José María de Orbe y Gaytán

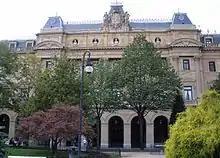
Gipuzkoan diputacion HQ, Donostia

In 1911 Valde-Espina renewed his bid for the provincial self-government, though this time for Diputación Provincial de Guipúscoa. Running from the district of Irun he was successful and later the same year he assumed presidency of the entire body. Progressist and democratic press agonized that "caudillo de la guerra civil, el marqués de Valdespina, es presidente de la diputación de Guipuzcoa", the Carlist one enjoyed days of triumph, though the latter were probably less happy about Valde-Espina entertaining the usurper king Alfonso XIII either when in the province or in Madrid. He remained head of the provincial government in 1911, 1912 and 1915, when he failed to get re-elected from Tolosa. His term was not marked by particular controversy, perhaps except a conflict related to a newly constructed railway line, deemed pursuant to Navarrese and Álavese interests at the expense of the Gipuzkoan ones; he is recorded as engaged mostly in standard admin duties, though also aiming at possible independence of provincial education faculties.